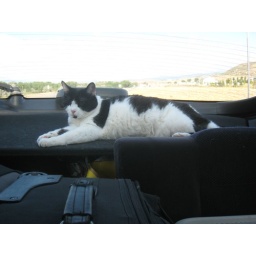
Best seat in the house